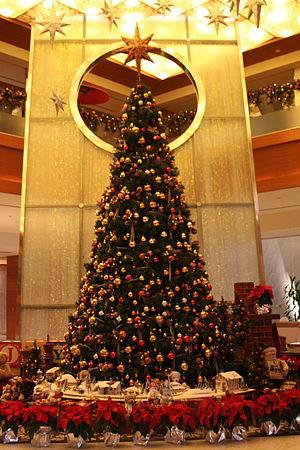
L'occidentalisation est un concept utilisé pour désigner l'influence que certains pays d'Europe puis les États-Unis ont exercé sur l'ensemble du monde depuis l'époque des grandes découvertes.